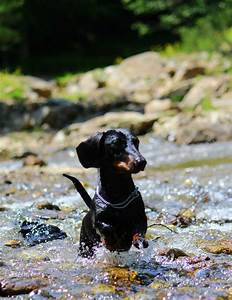
Label: dog